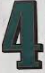
Number: 4